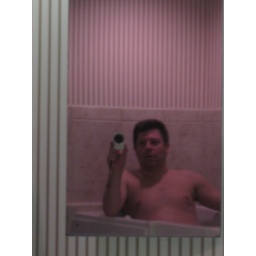
Hanging out in my dad's big walk-in bathtub with the door on the side. Lovely!